Kotri Bridge

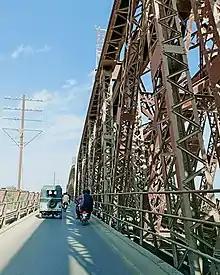
Kotri-Hyderabad Bridge

Kotri Bridge is a road-rail bridge situated between Kotri and Hyderabad on Indus River in Sindh, Pakistan.